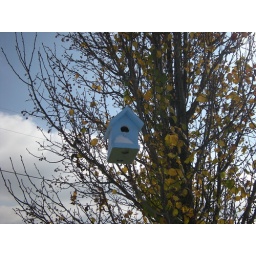
Little snow in the bird house